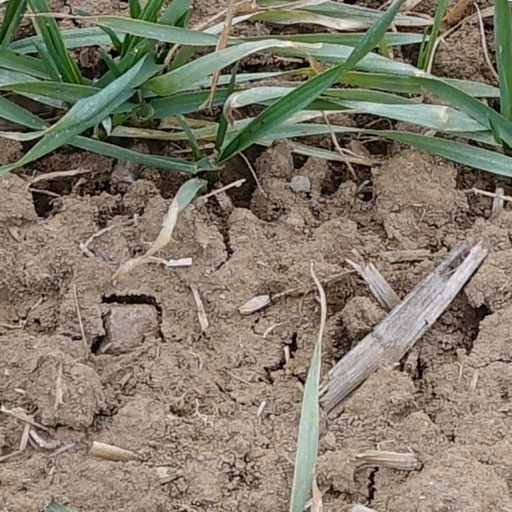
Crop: wheat